Sky position (RA, Dec in degrees): 230.409, 4.312
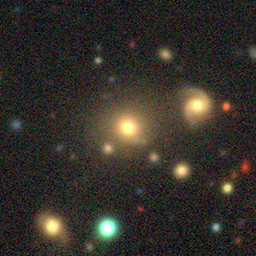
Galaxy morphology: Round Smooth Galaxies